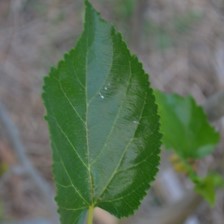
Variety: ChiangMaiBuriram60